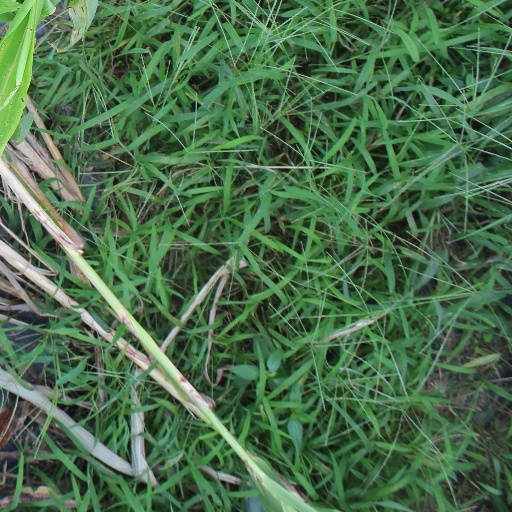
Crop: sorghum